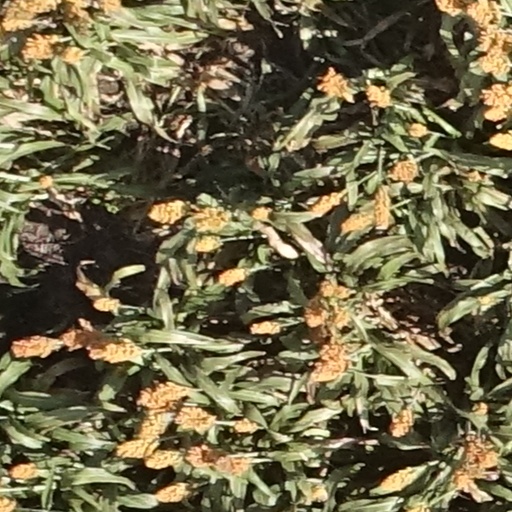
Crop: sorghum